Digha Gate

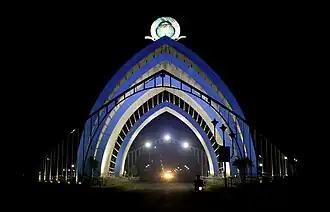
Sea Beach Digha, before reaching the town, Digha Gate, built on National Highway 116B, Gharshai Mauza.

Digha Gate is an entrance gate built on the National Highway 116B in the coastal town of Digha, India, near the Bay of Bengal. The gate is also known as the "Gateway of Digha" and the "Digha Welcome Gate". The gate was formerly known as "Brighton of Calcutta."